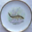
Label: plate